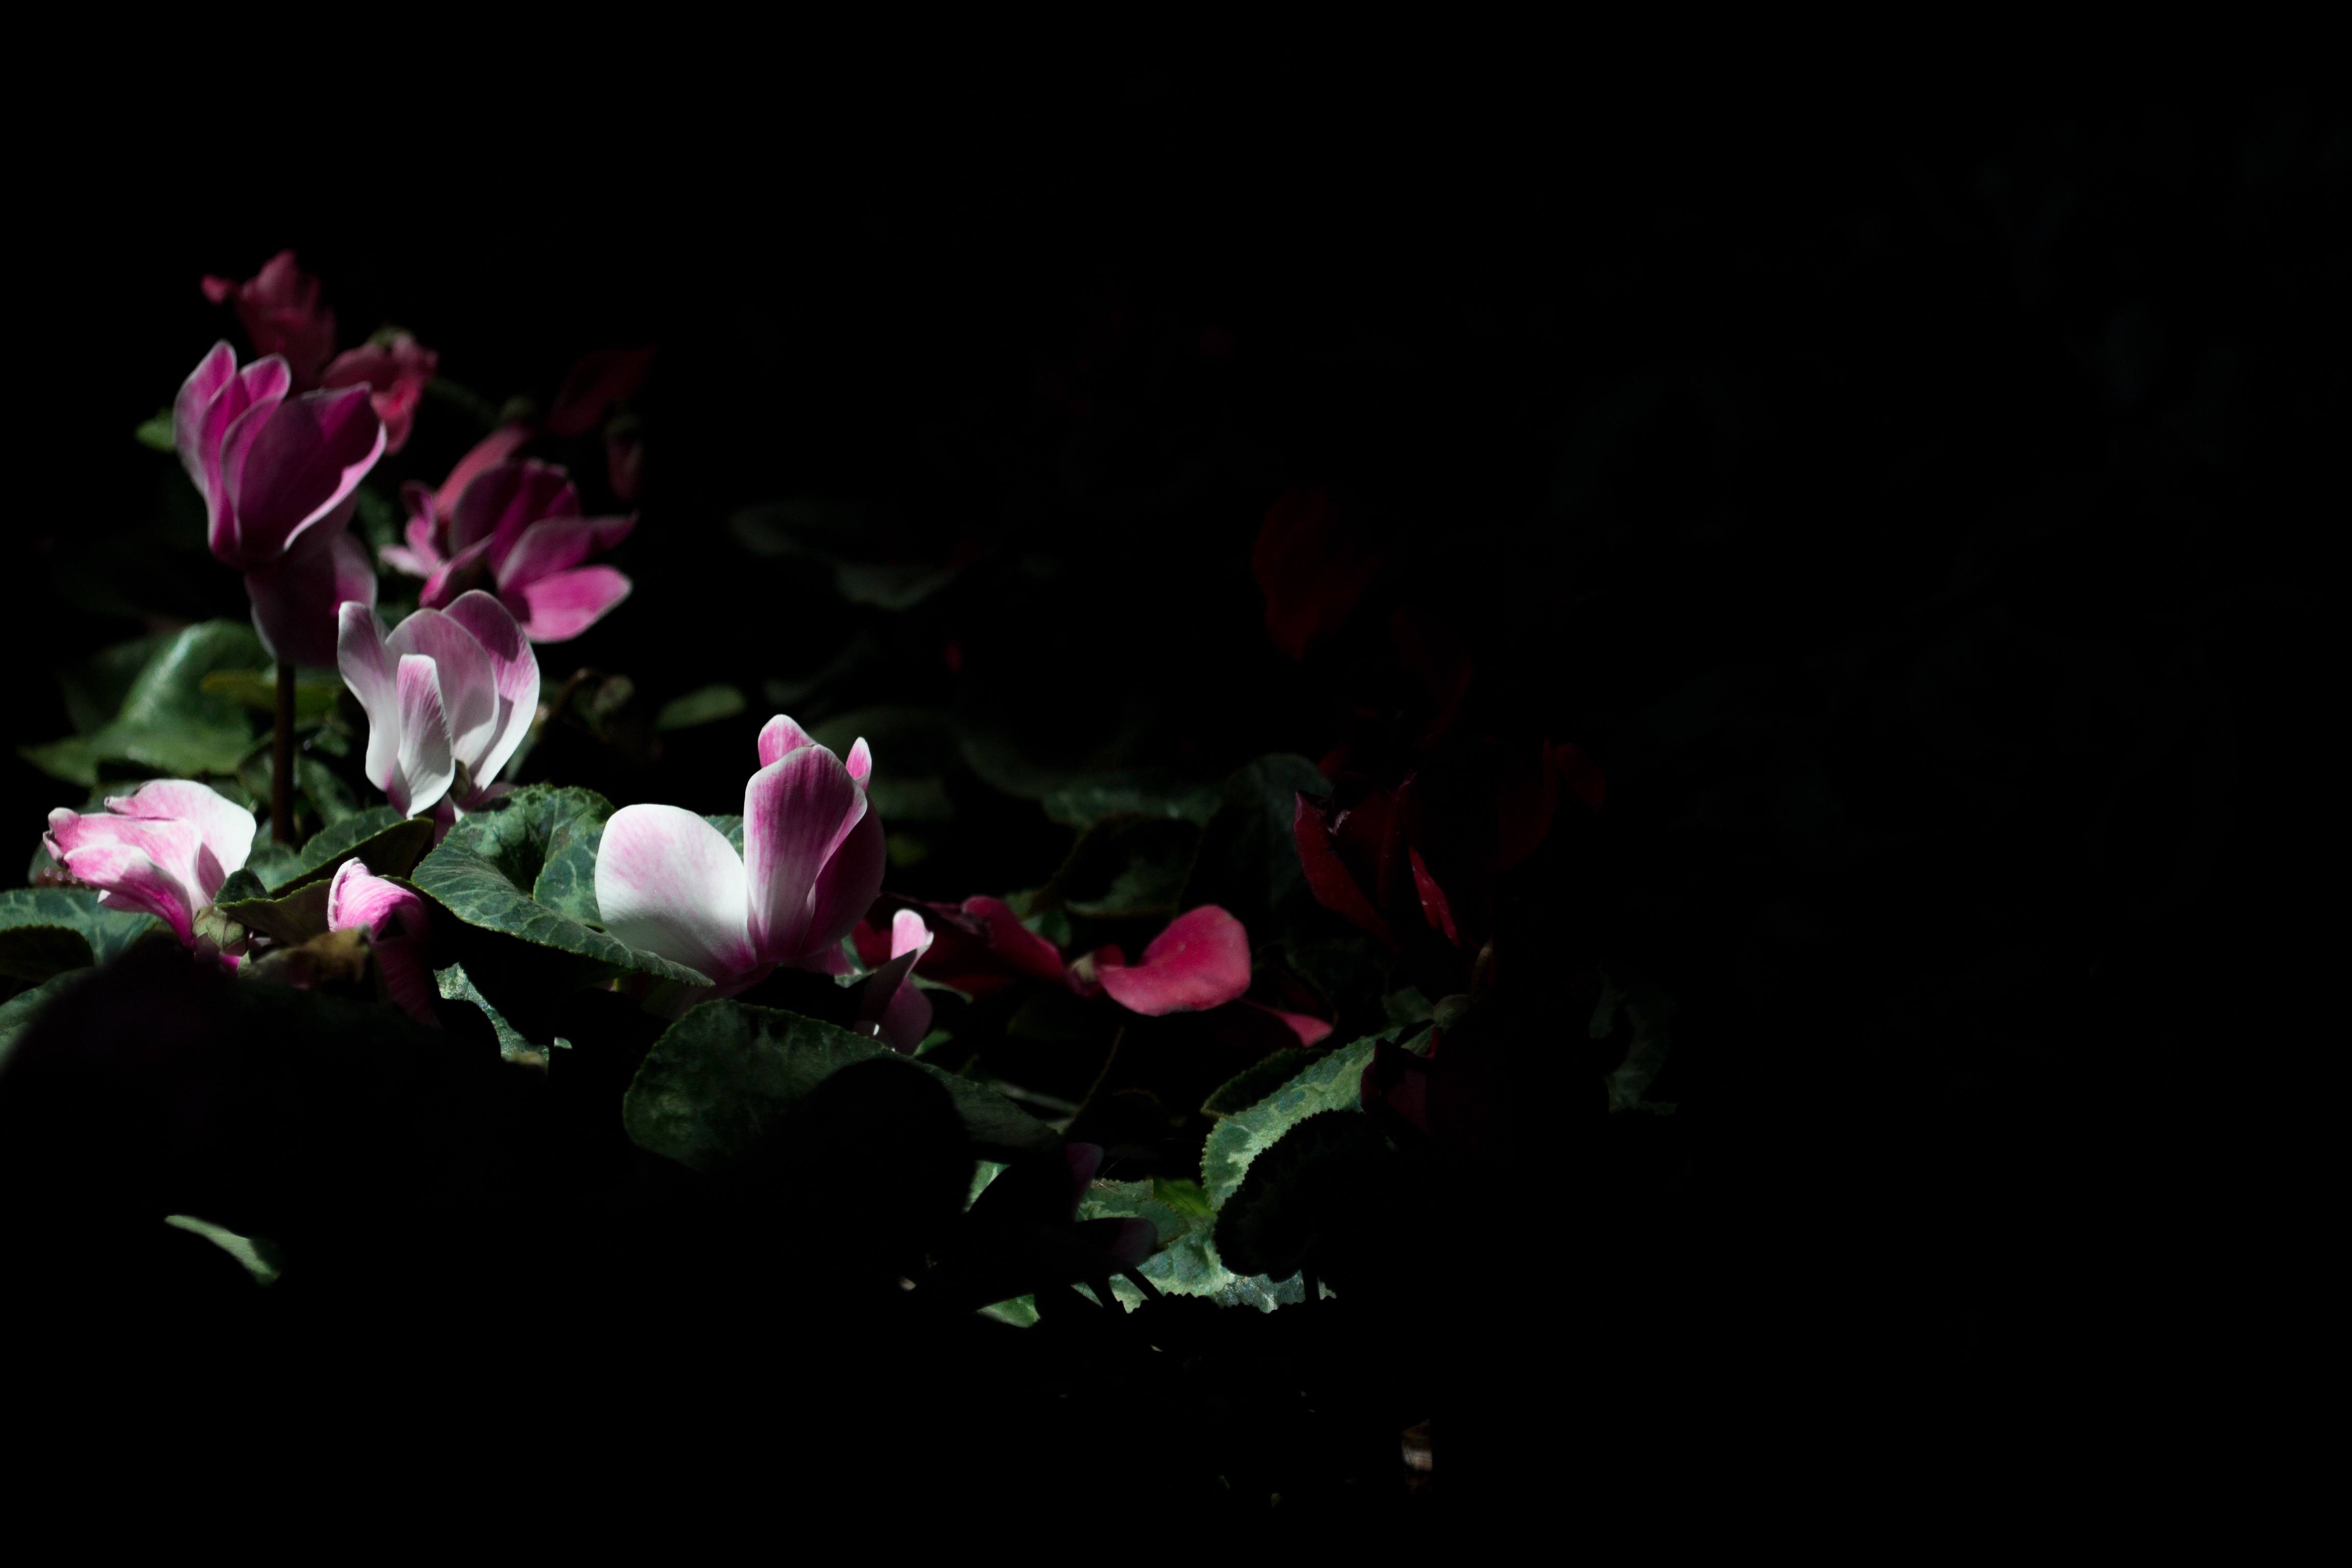
light, plant, leaf, flower, petal, rose, green, red, darkness, flora, macro photography, flowering plant, land plant